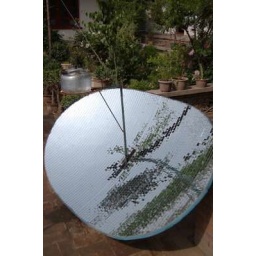
This mirror reflects the sunlight to boil the water in the teapot.